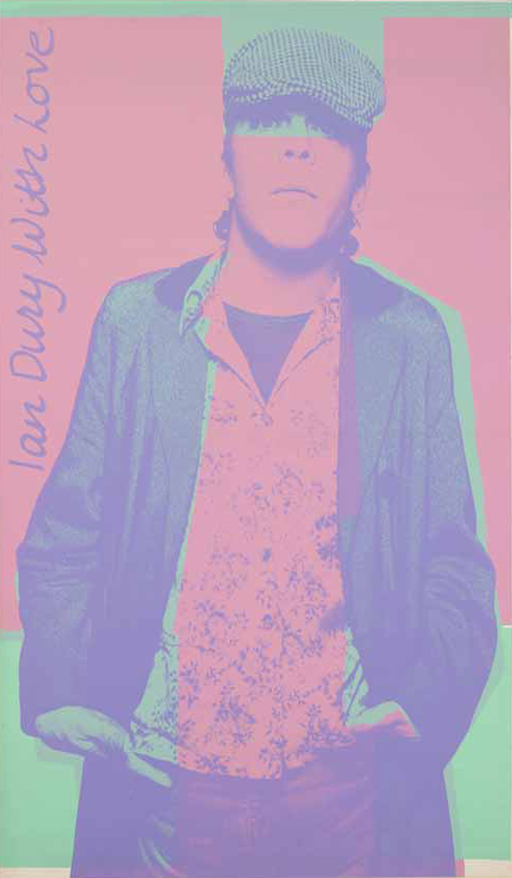
new wave artist , 60in x 40in poster for the tour , designed by graphic designer .